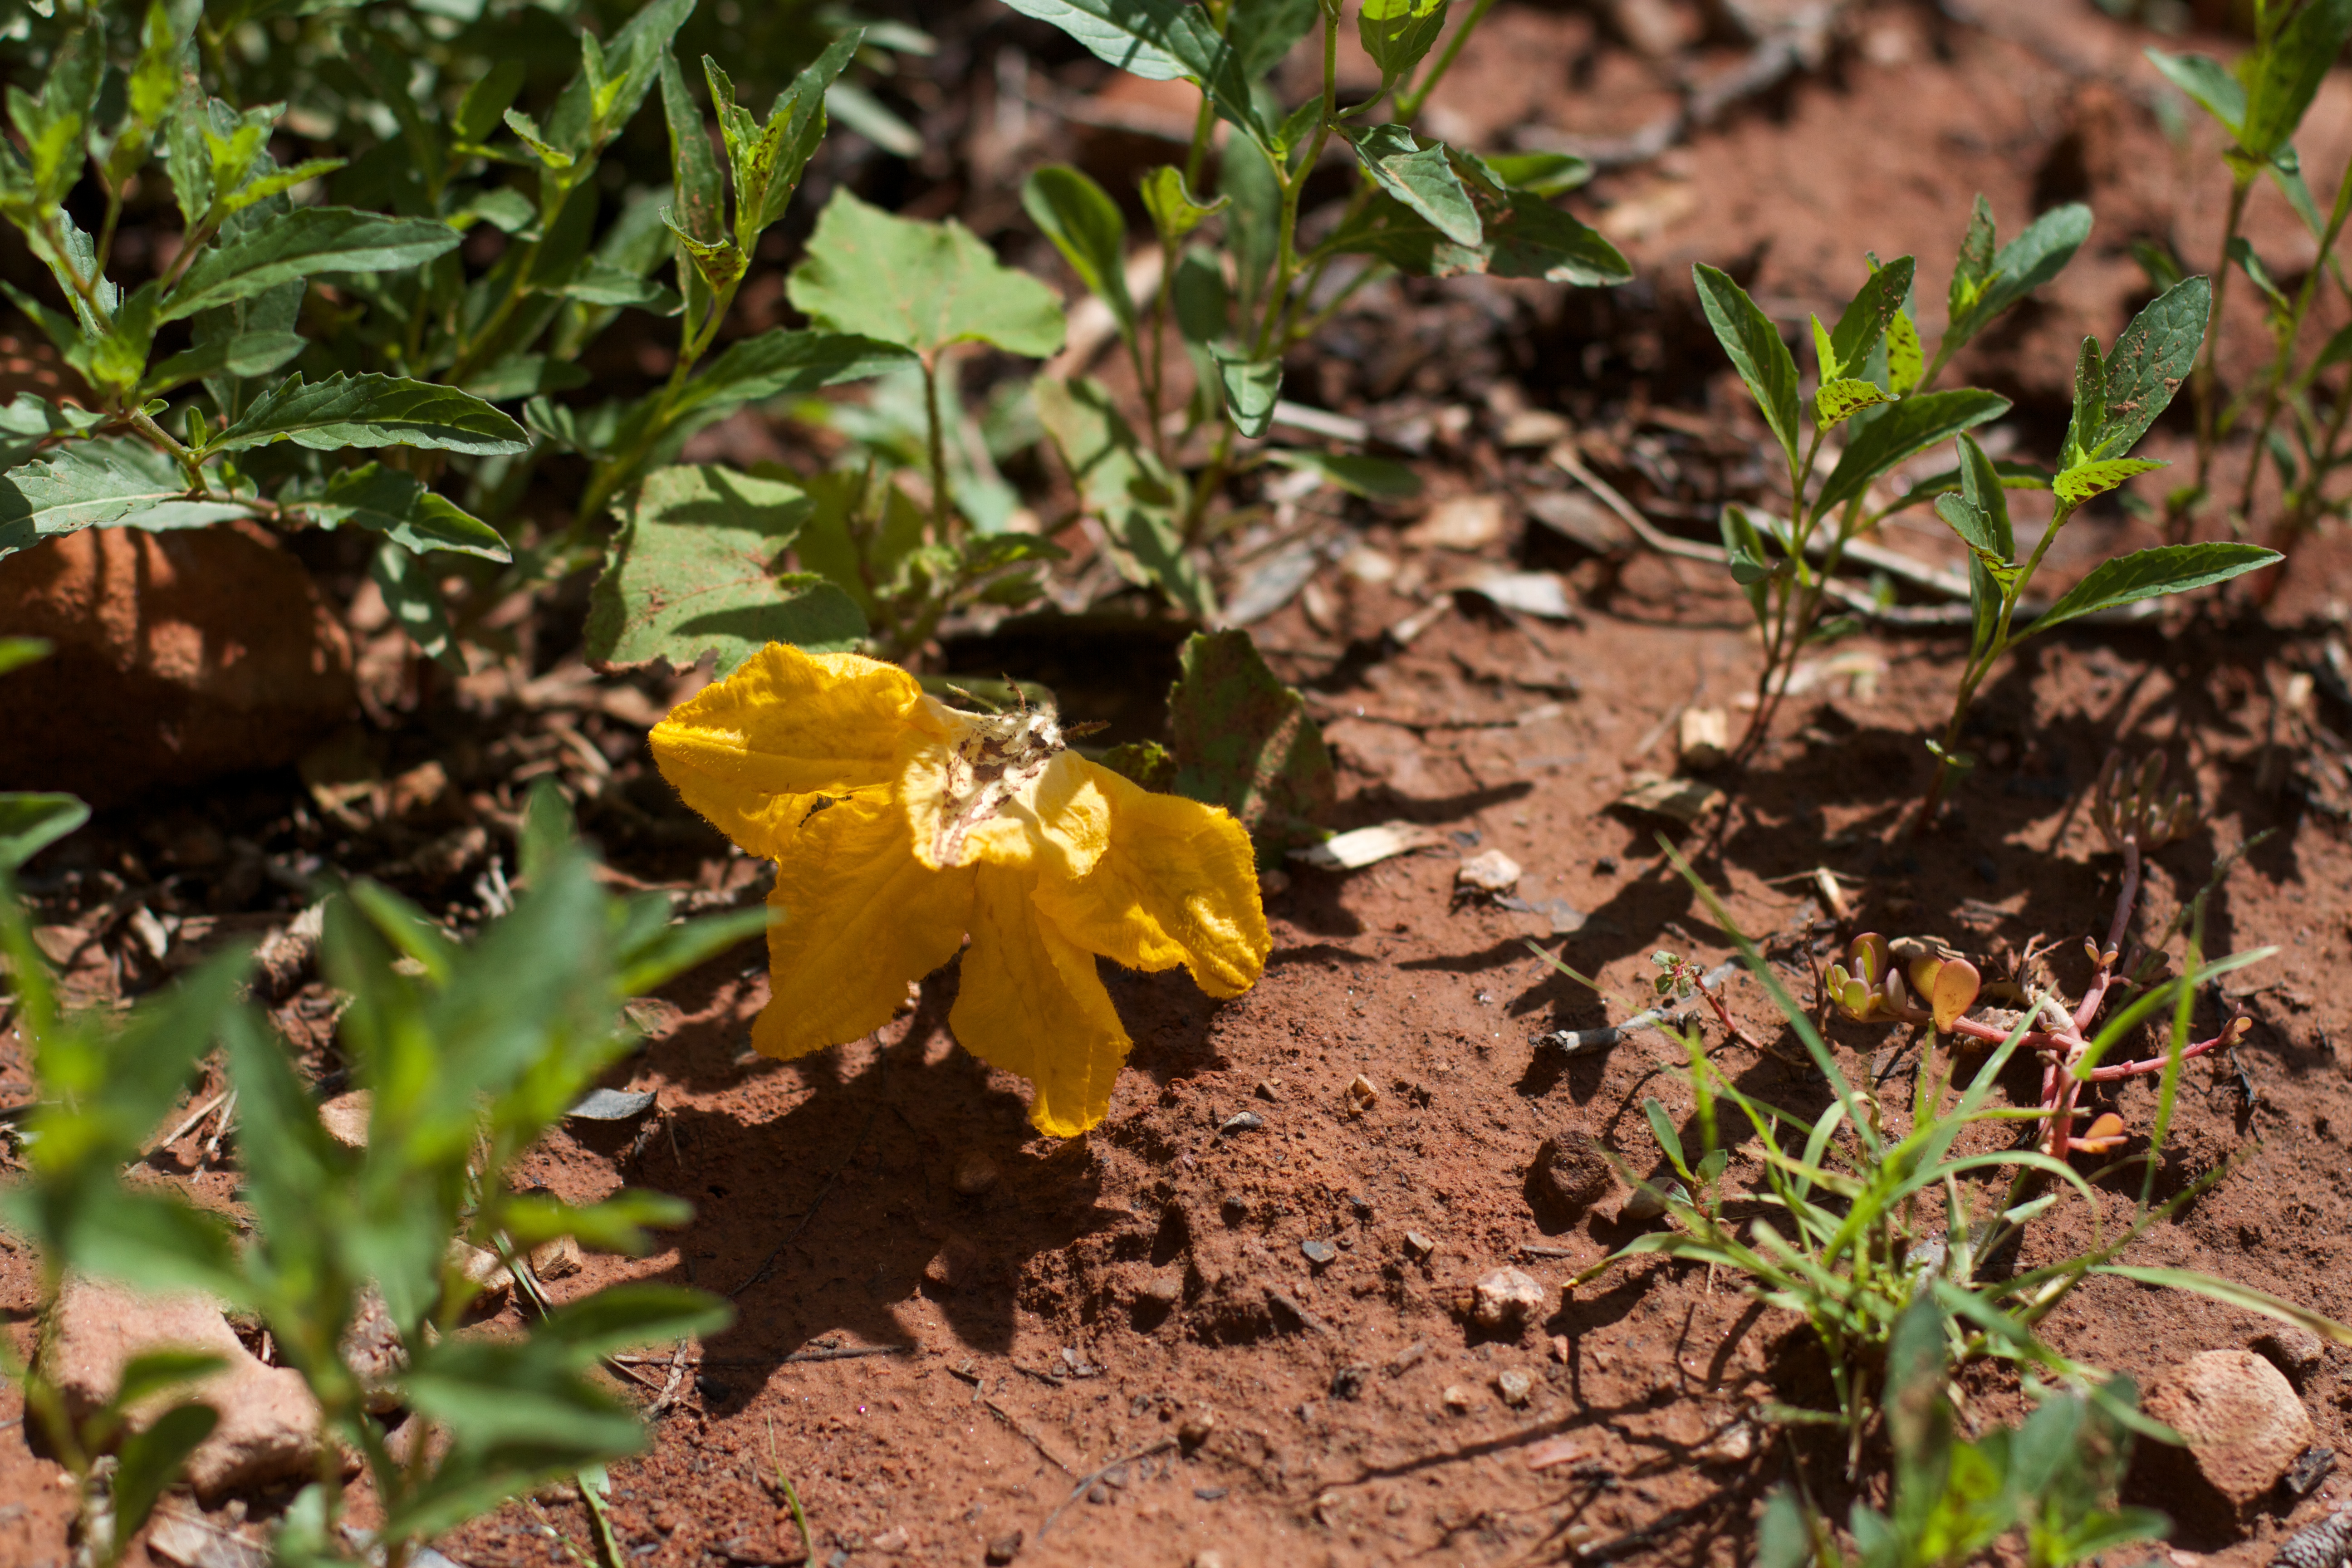
plant, leaf, flower, produce, autumn, soil, botany, flora, fauna, wildflower, shrub, flowering plant, land plant